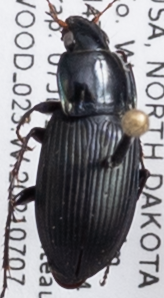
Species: Poecilus lucublandus
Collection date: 2021-07-07
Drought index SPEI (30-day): -1.514
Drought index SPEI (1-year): -2.09
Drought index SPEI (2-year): -0.674